History of Atlanta

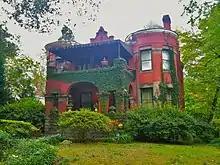
Inman Park, one of Atlanta's first planned garden suburbs

The city emerged from the ashes – hence the city's symbol, the phoenix – and was gradually rebuilt, as its population increased rapidly after the war. Atlanta received migrants from surrounding counties and states: from 1860 to 1870 Fulton County more than doubled in population, from 14,427 to 33,446. In a pattern seen across the South after the Civil War, many freedmen moved from plantations to towns or cities for work, including Atlanta; Fulton County went from 20.5% black in 1860 to 45.7% black in 1870.